Nadia Calviño

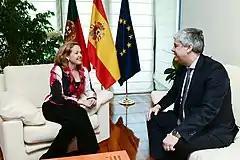

In mid-June 2020, rumors increased about a possible candidacy of Calviño to be the next president of Eurogroup. Spanish Prime Minister declared that Spain would be "very interested" on it. The Spanish government officially proposed Calviño on 25 June. Calviño quickly received the support of the majority of the opposition in the Spanish Parliament.